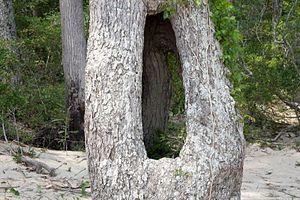
Un arbre creux, appelé aussi arbre à cavités, est un arbre, souvent âgé, vivant ou mort, dans lequel une cavité s'est formée dans le tronc ou les branches.